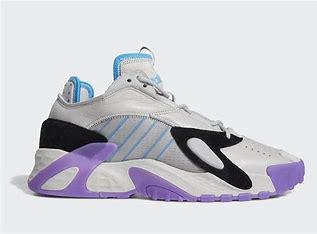
Brand: adidas
Model: Streetball Basketball